The Big Combo

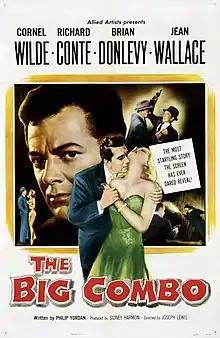
Theatrical release poster

The Big Combo is a 1955 American crime film noir directed by Joseph H. Lewis, written by Philip Yordan and photographed by cinematographer John Alton, with music by David Raksin. The film stars Cornel Wilde, Richard Conte and Brian Donlevy, as well as Jean Wallace, who was Wilde's wife at the time. The supporting cast features Lee Van Cleef, Earl Holliman and the final screen appearance of actress Helen Walker. "The Big Combo" received positive reviews from critics.